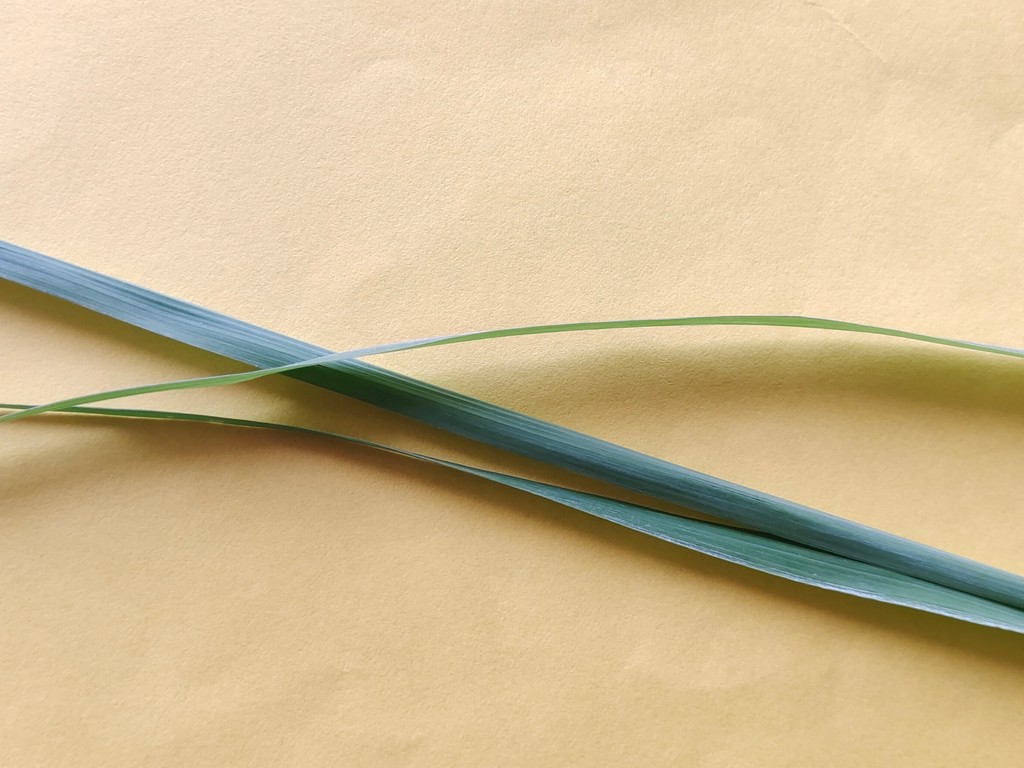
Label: Healthy